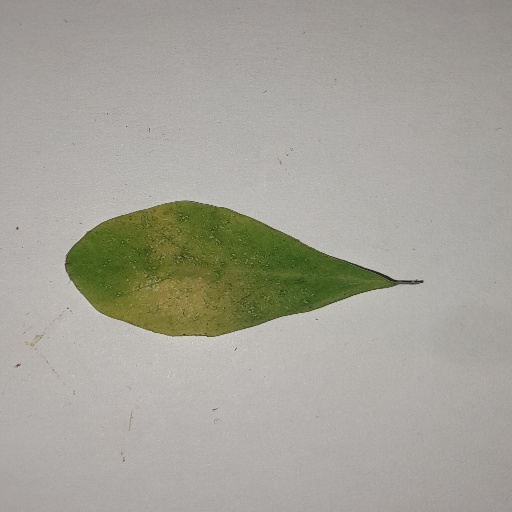
Species: Sojina
Leaf condition: Yellow Leaf